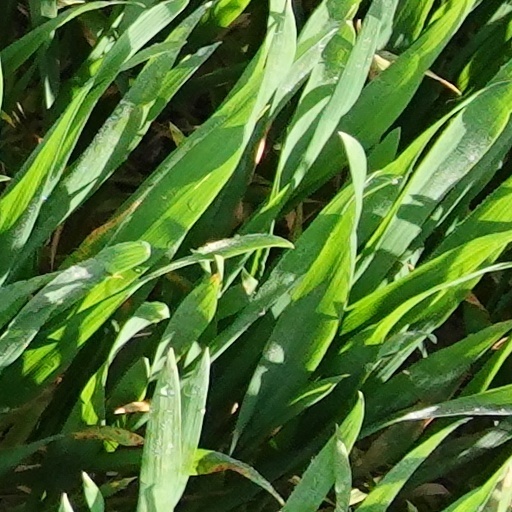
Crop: wheat